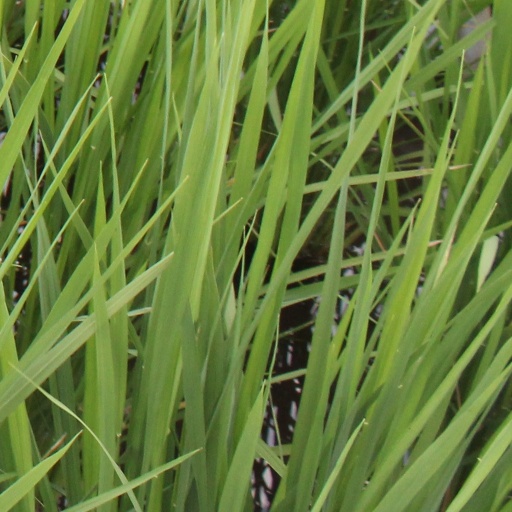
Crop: rice